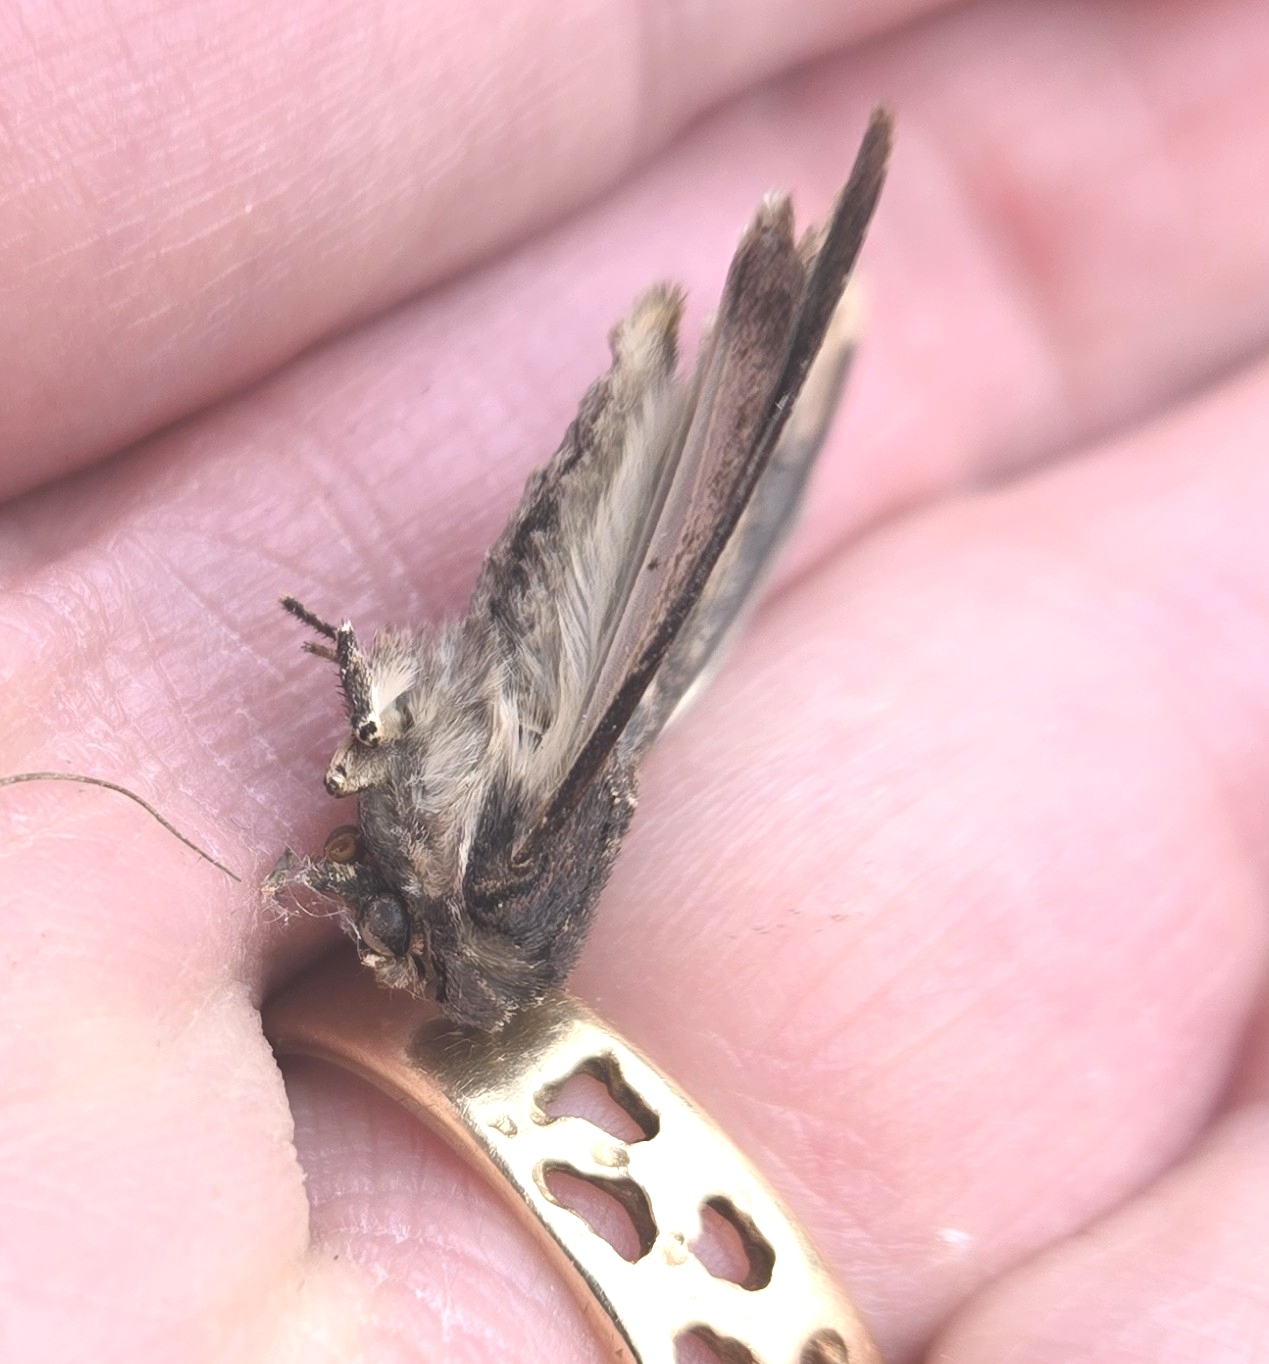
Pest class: cutworms